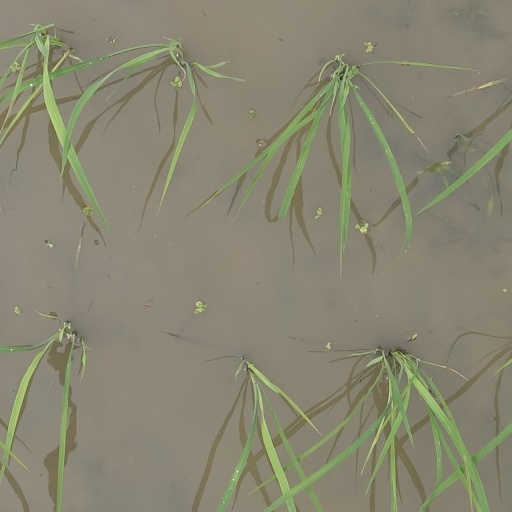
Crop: rice